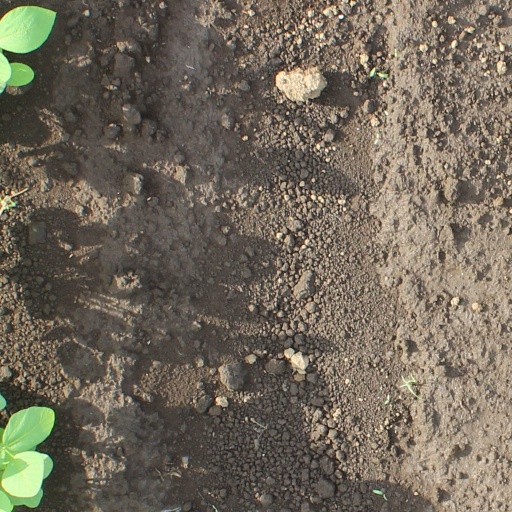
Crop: soybean